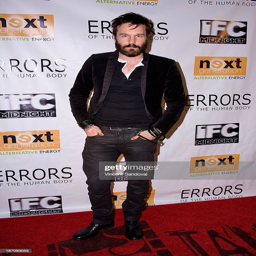
actor attends the special screening .